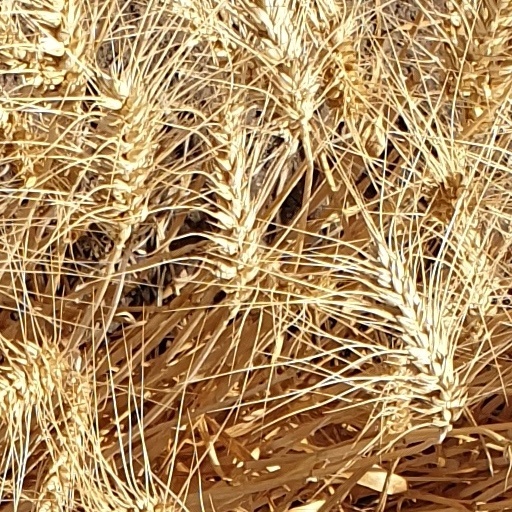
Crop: wheat